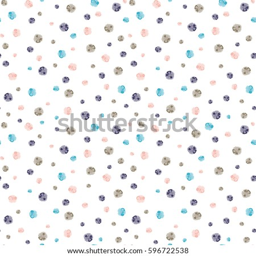
cute vector floral seamless pattern in the small flower .